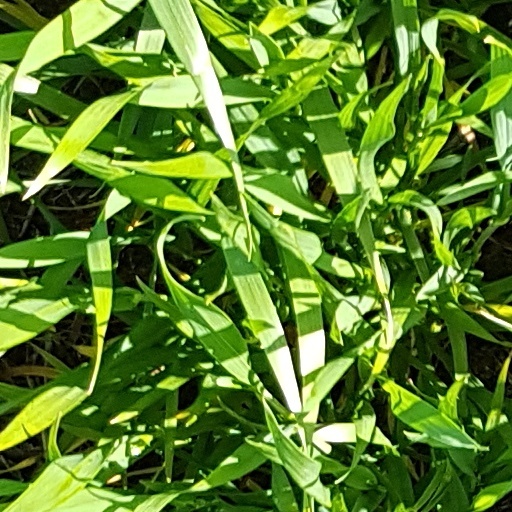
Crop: wheat